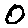
Label: 0